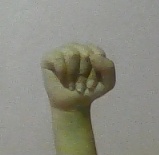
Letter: saad